Corrour railway station

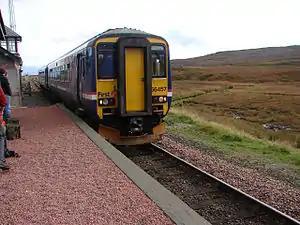

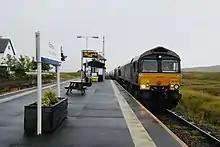
A Caledonian Sleeper train approaching Corrour, bound for Fort William

Corrour station is served by regular ScotRail passenger trains between Glasgow Queen Street and Fort William and Mallaig. Its station map is available on National Rail's website which shows station information.